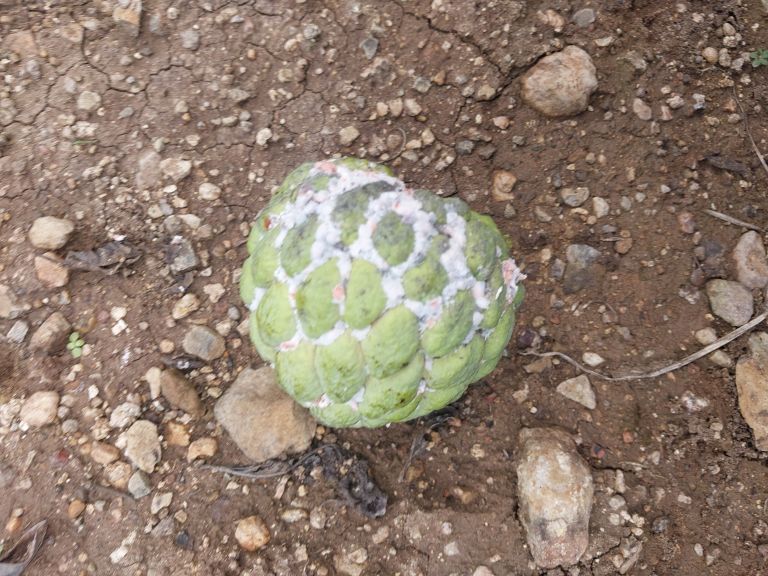
Disease label: Mealy Bug